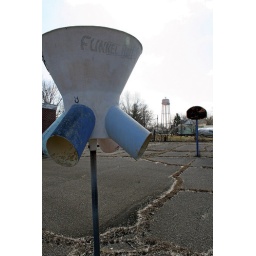
I love this picture - the funnel ball game with the old rusty basketball hoop &amp;amp; water tower in the background.